Double U (DJ)

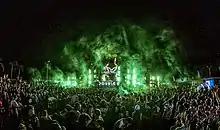
Music concert of Double U

In 2016, he started working with NUAC Orchestra Event and performed a live act of Martin Garrix's "Animal". The same year, he performed at the Together Festival Yangon, 808 Festival Yangon, Myanmar Evolution : Time Machine (both Yangon and Mandalay), Barrack Water Festival, Da Saung Dine Music Festival and in Myanmar Countdown 2017 too.